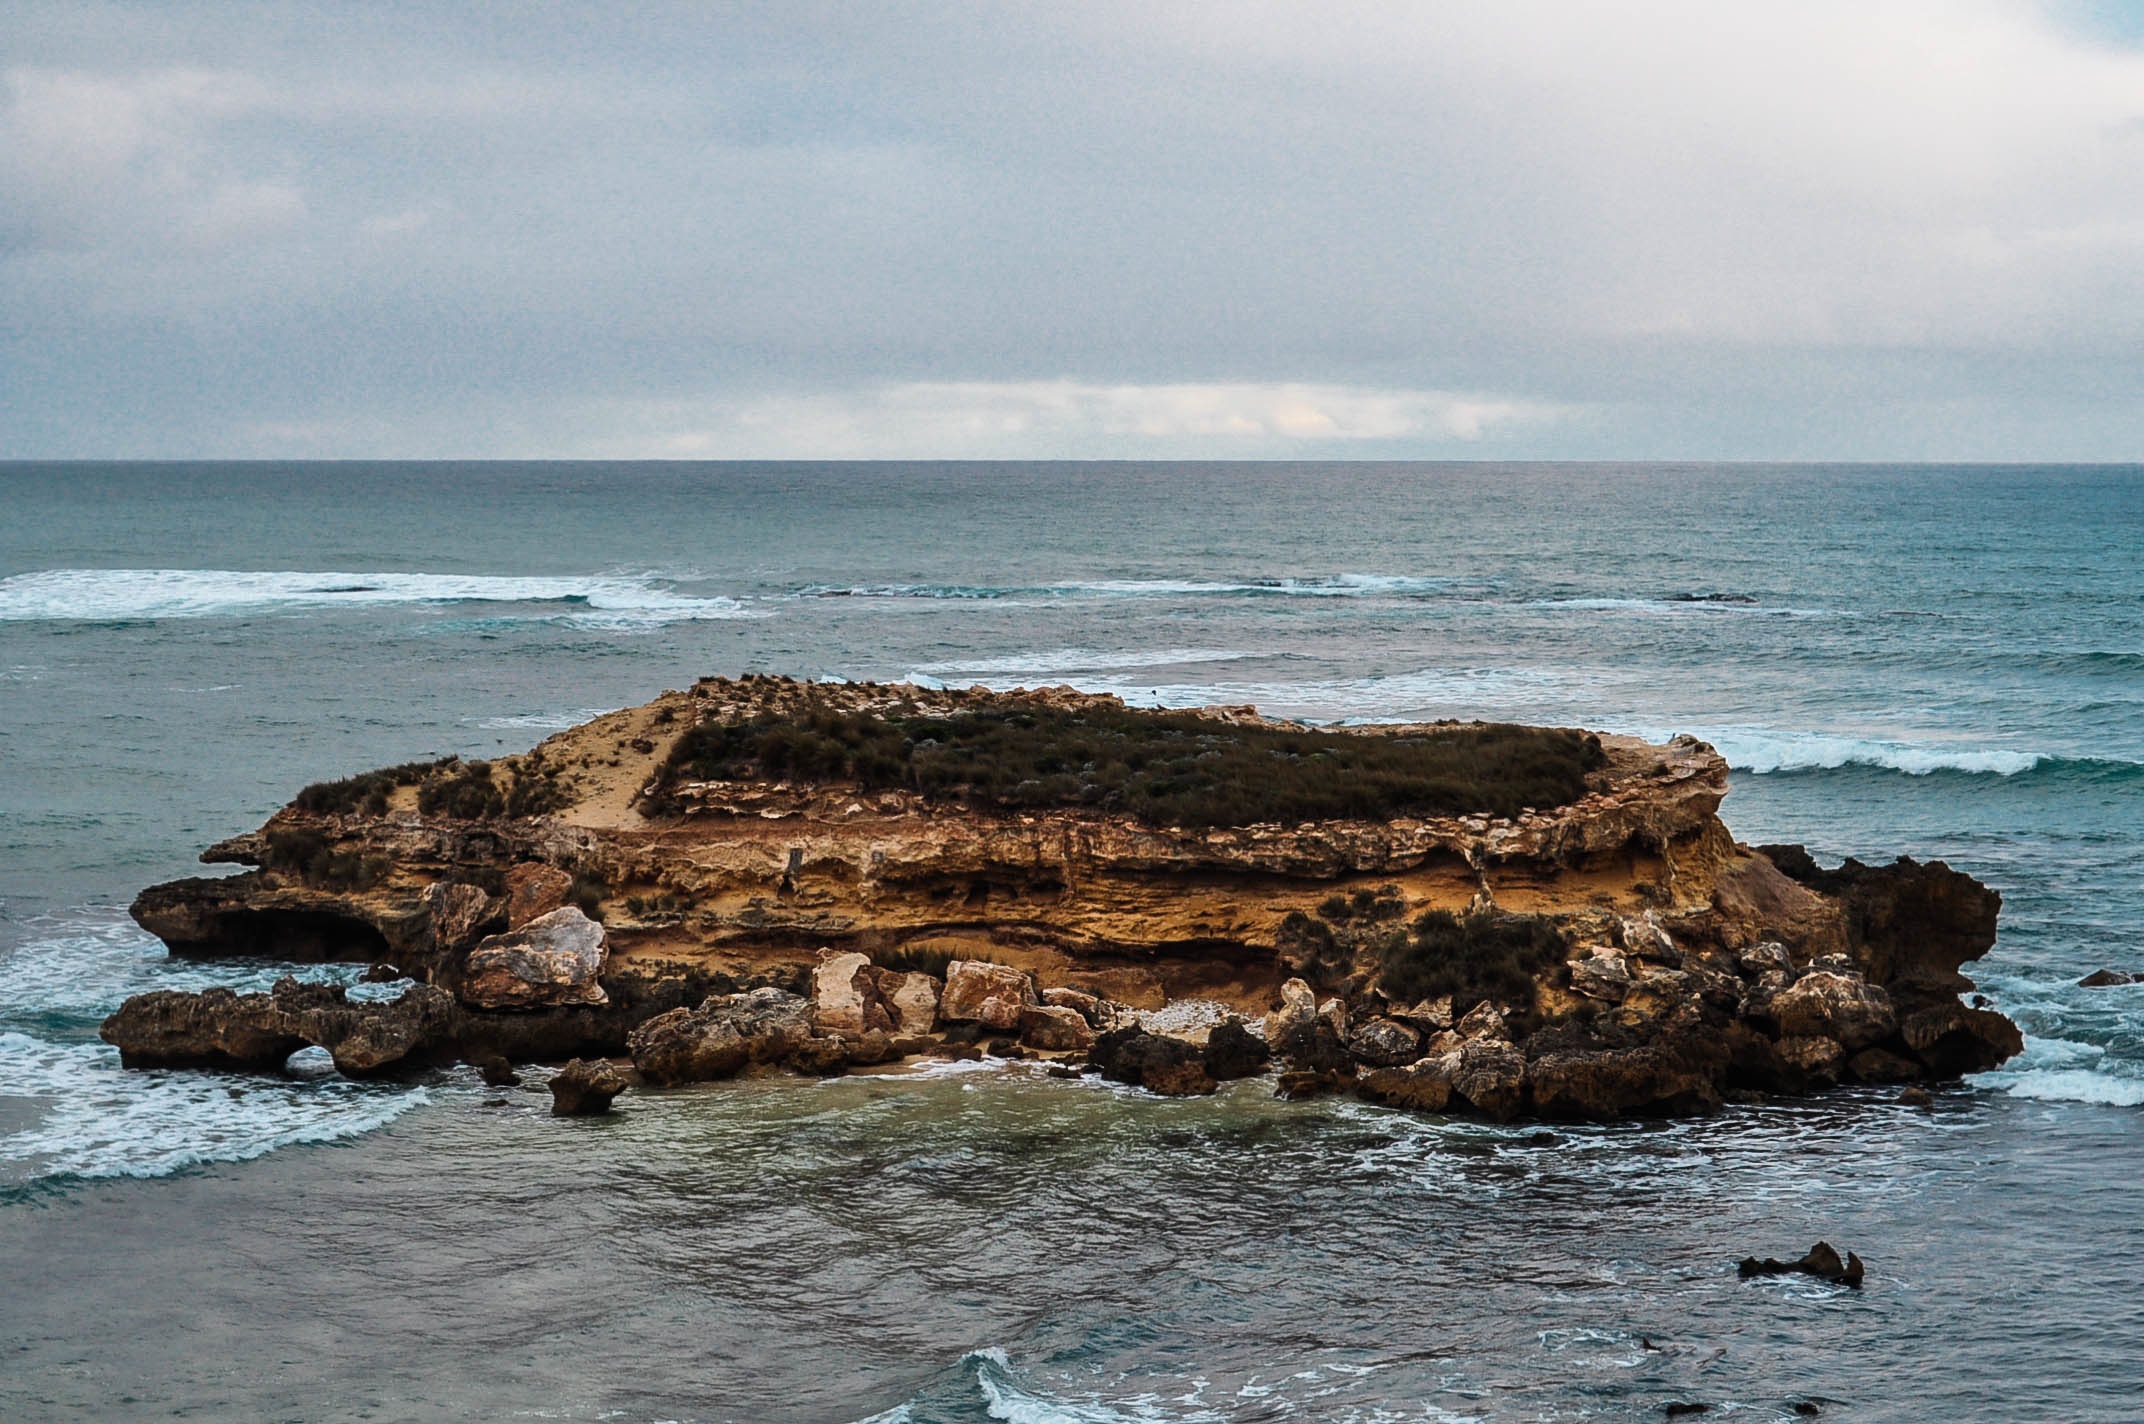
beach, sea, coast, water, rock, ocean, horizon, shore, wave, vacation, cliff, cove, bay, stack, terrain, material, body of water, cape, islet, wind wave